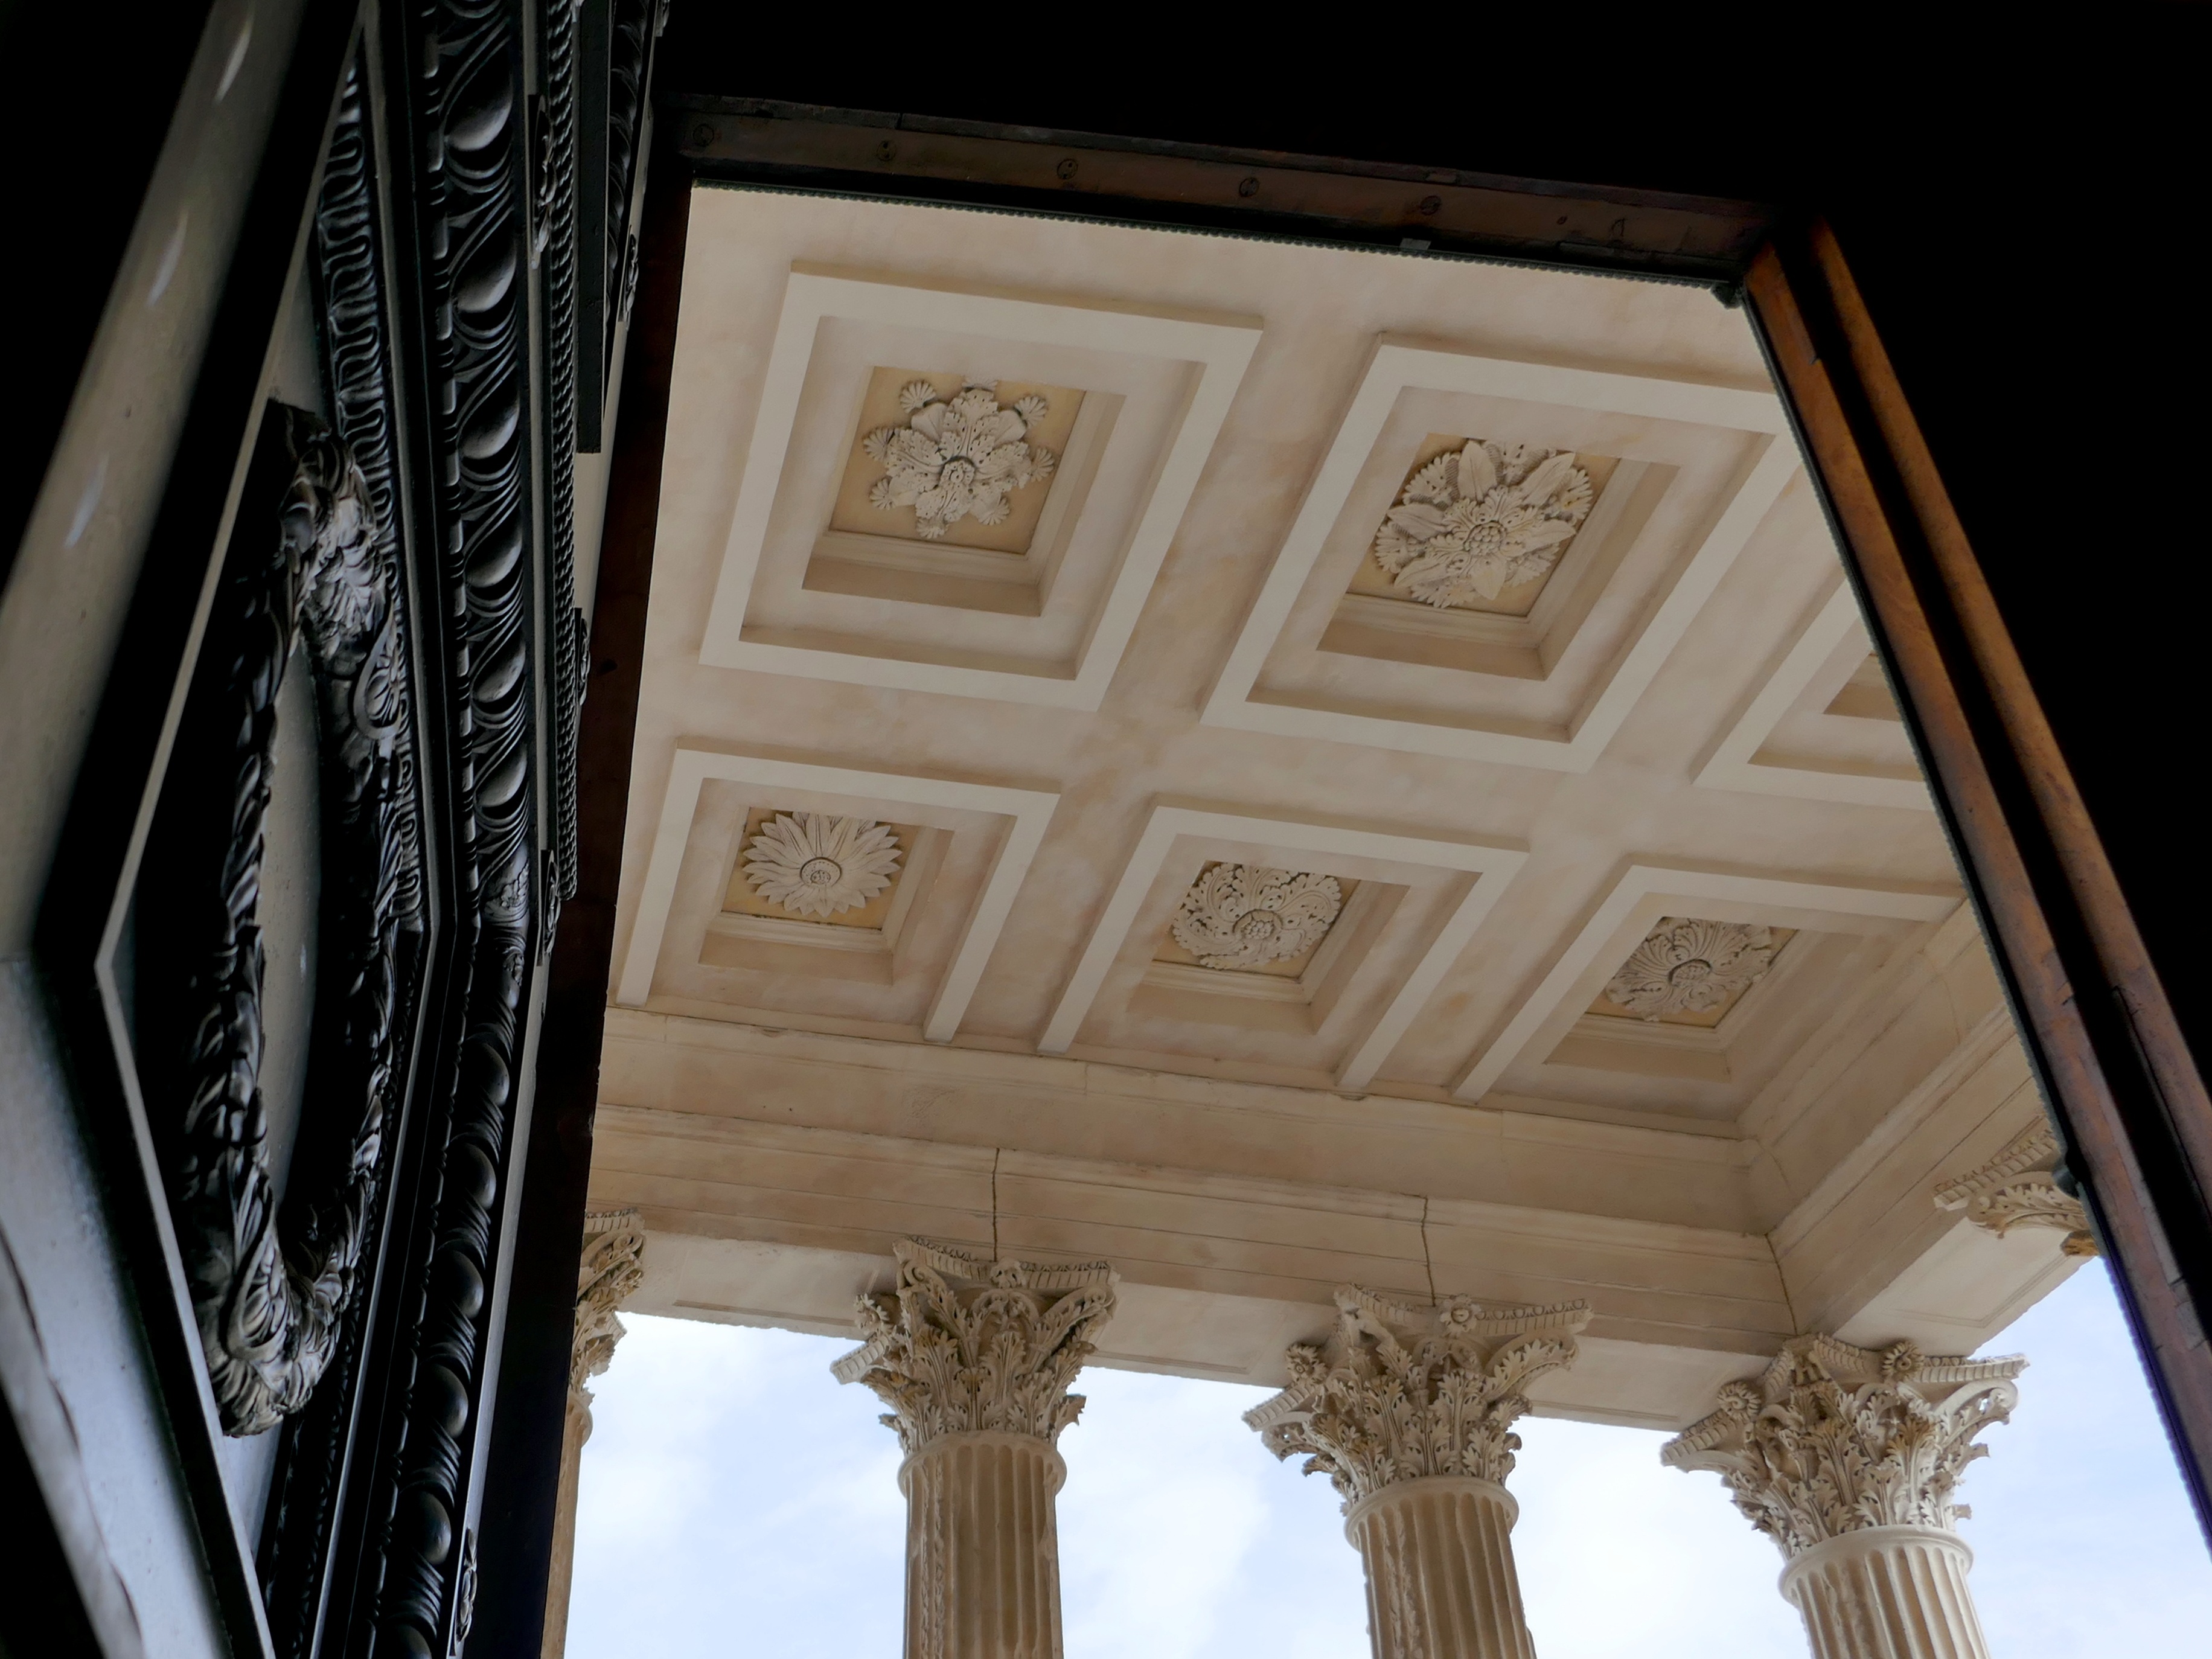
architecture, structure, wood, house, window, france, ceiling, column, ancient, facade, lighting, door, interior design, design, temple, columns, symmetry, roman, languedocroussillon, corinthian, capitals, maison caree, nimes, daylighting